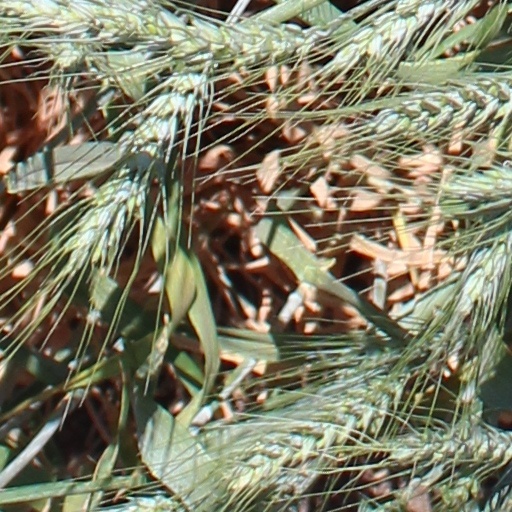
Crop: wheat